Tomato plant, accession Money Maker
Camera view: vertical (180 deg); turntable rotation: 270 degrees
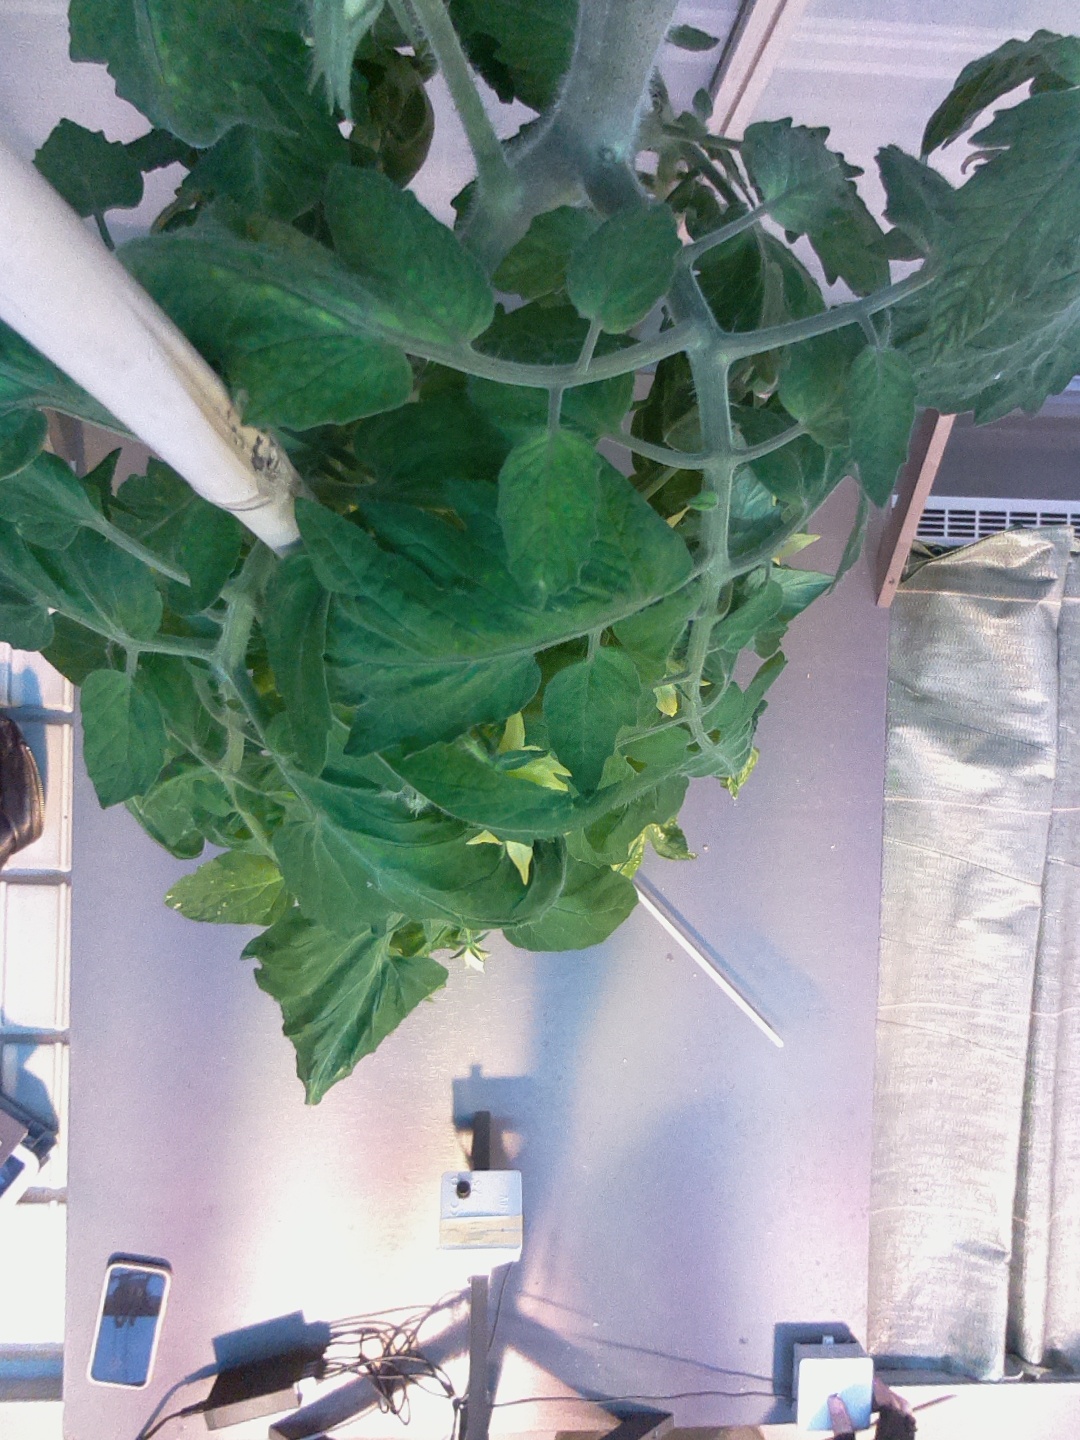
BBCH growth stage 67: Full flowering, 70%-80% of flowers open, more petals falling